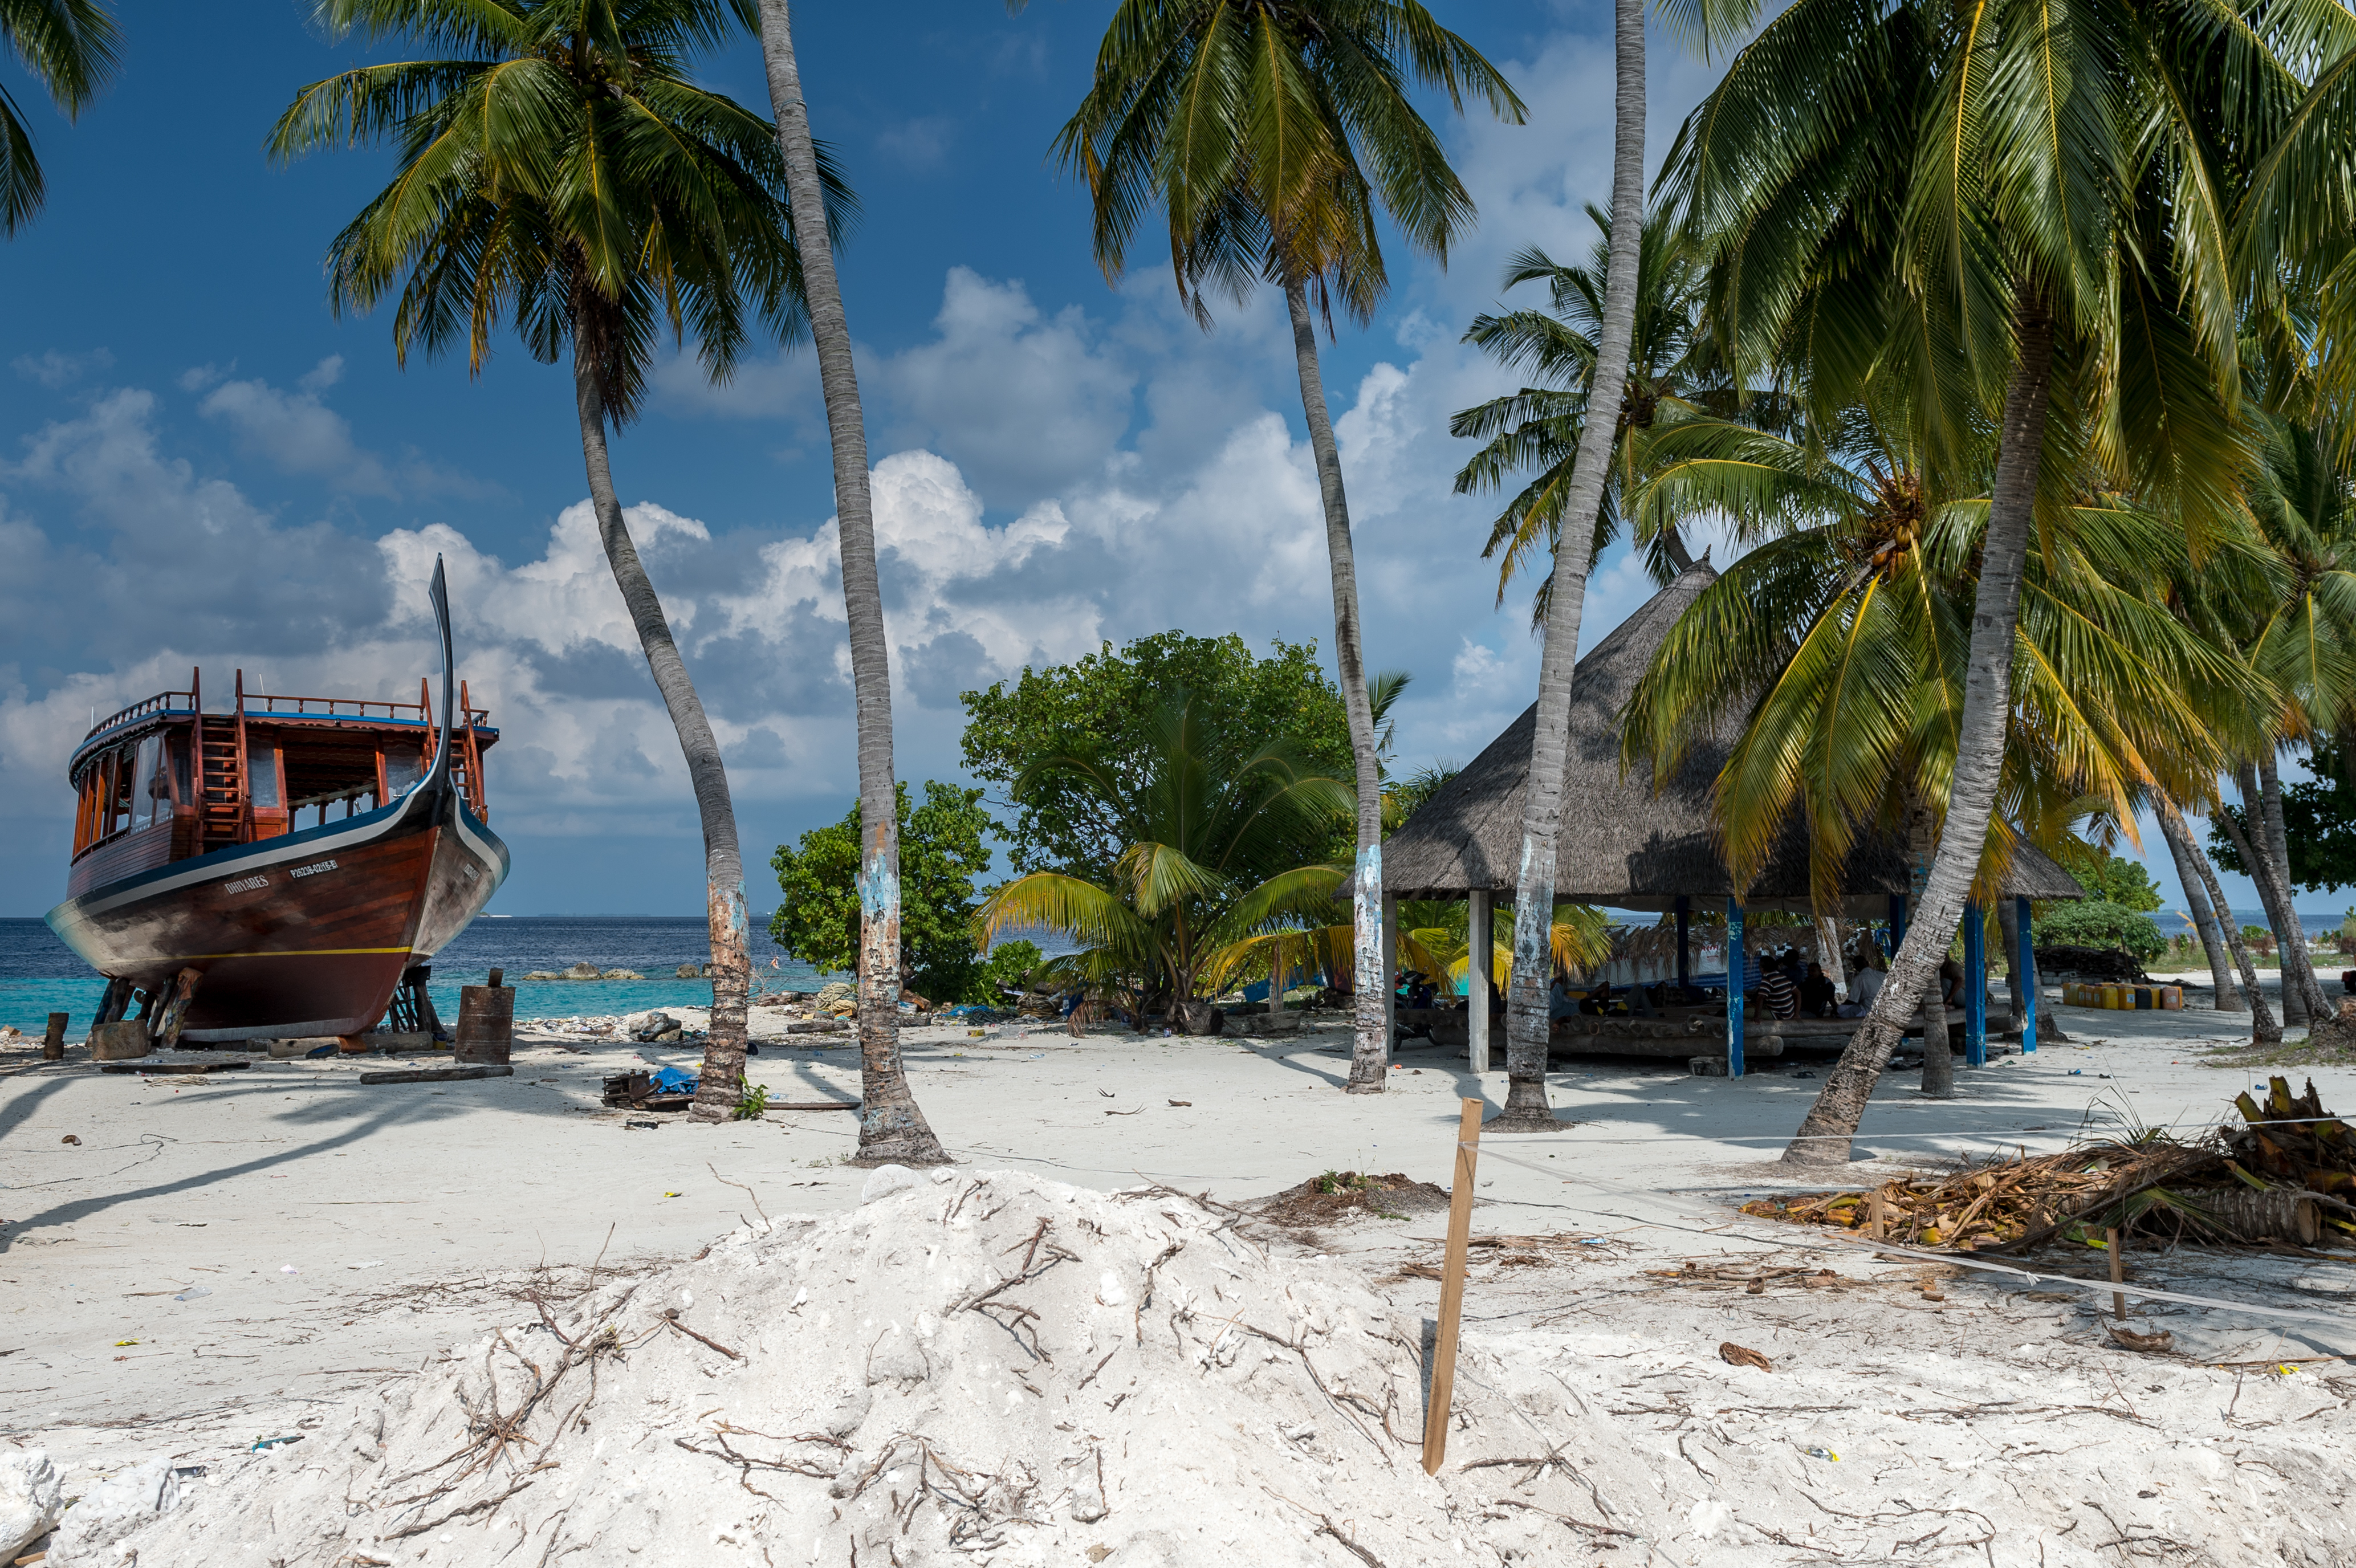
beach, sea, coast, tree, cloud, boat, walkway, vacation, palm, nikon, body of water, resort, shipyard, nikonflickraward, nikond4, maldives, arecales